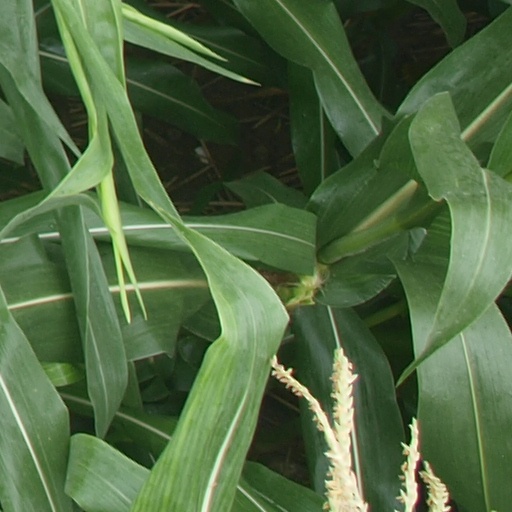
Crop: maize; corn